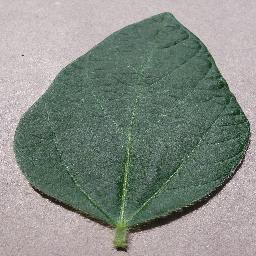
Label: Soybean___healthy